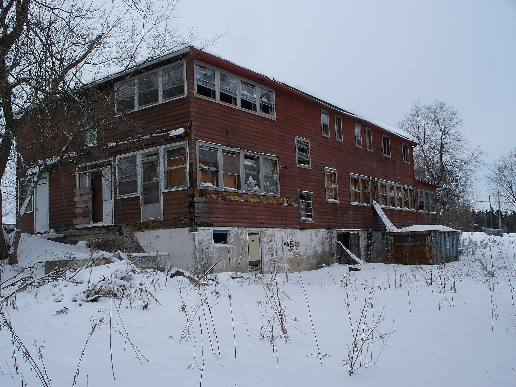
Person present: No